Swing Mob

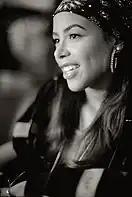

Some former Swing Mob members ultimately went on to establish their own record labels. Missy Elliott founded the Goldmind Inc., while Timbaland founded Mosley Music Group and the now-defunct Beat Club Records. After Playa broke up, member Static Major found mainstream success in writing songs for other artists including Aaliyah ("Try Again", "Are You That Somebody?"), Pretty Ricky ("Your Body"), and Lil Wayne ("Lollipop"). He eventually died in 2008 after complications from a medical procedure.